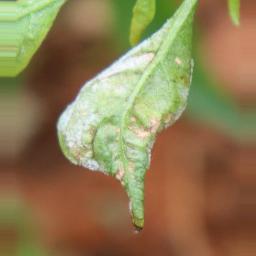
Label: powdery mildew